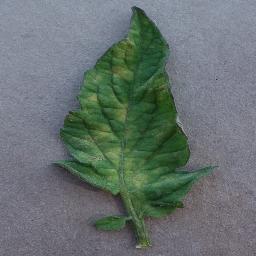
Label: Tomato___Leaf_Mold